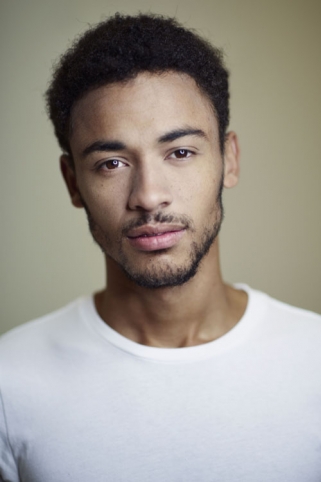
Gender: men